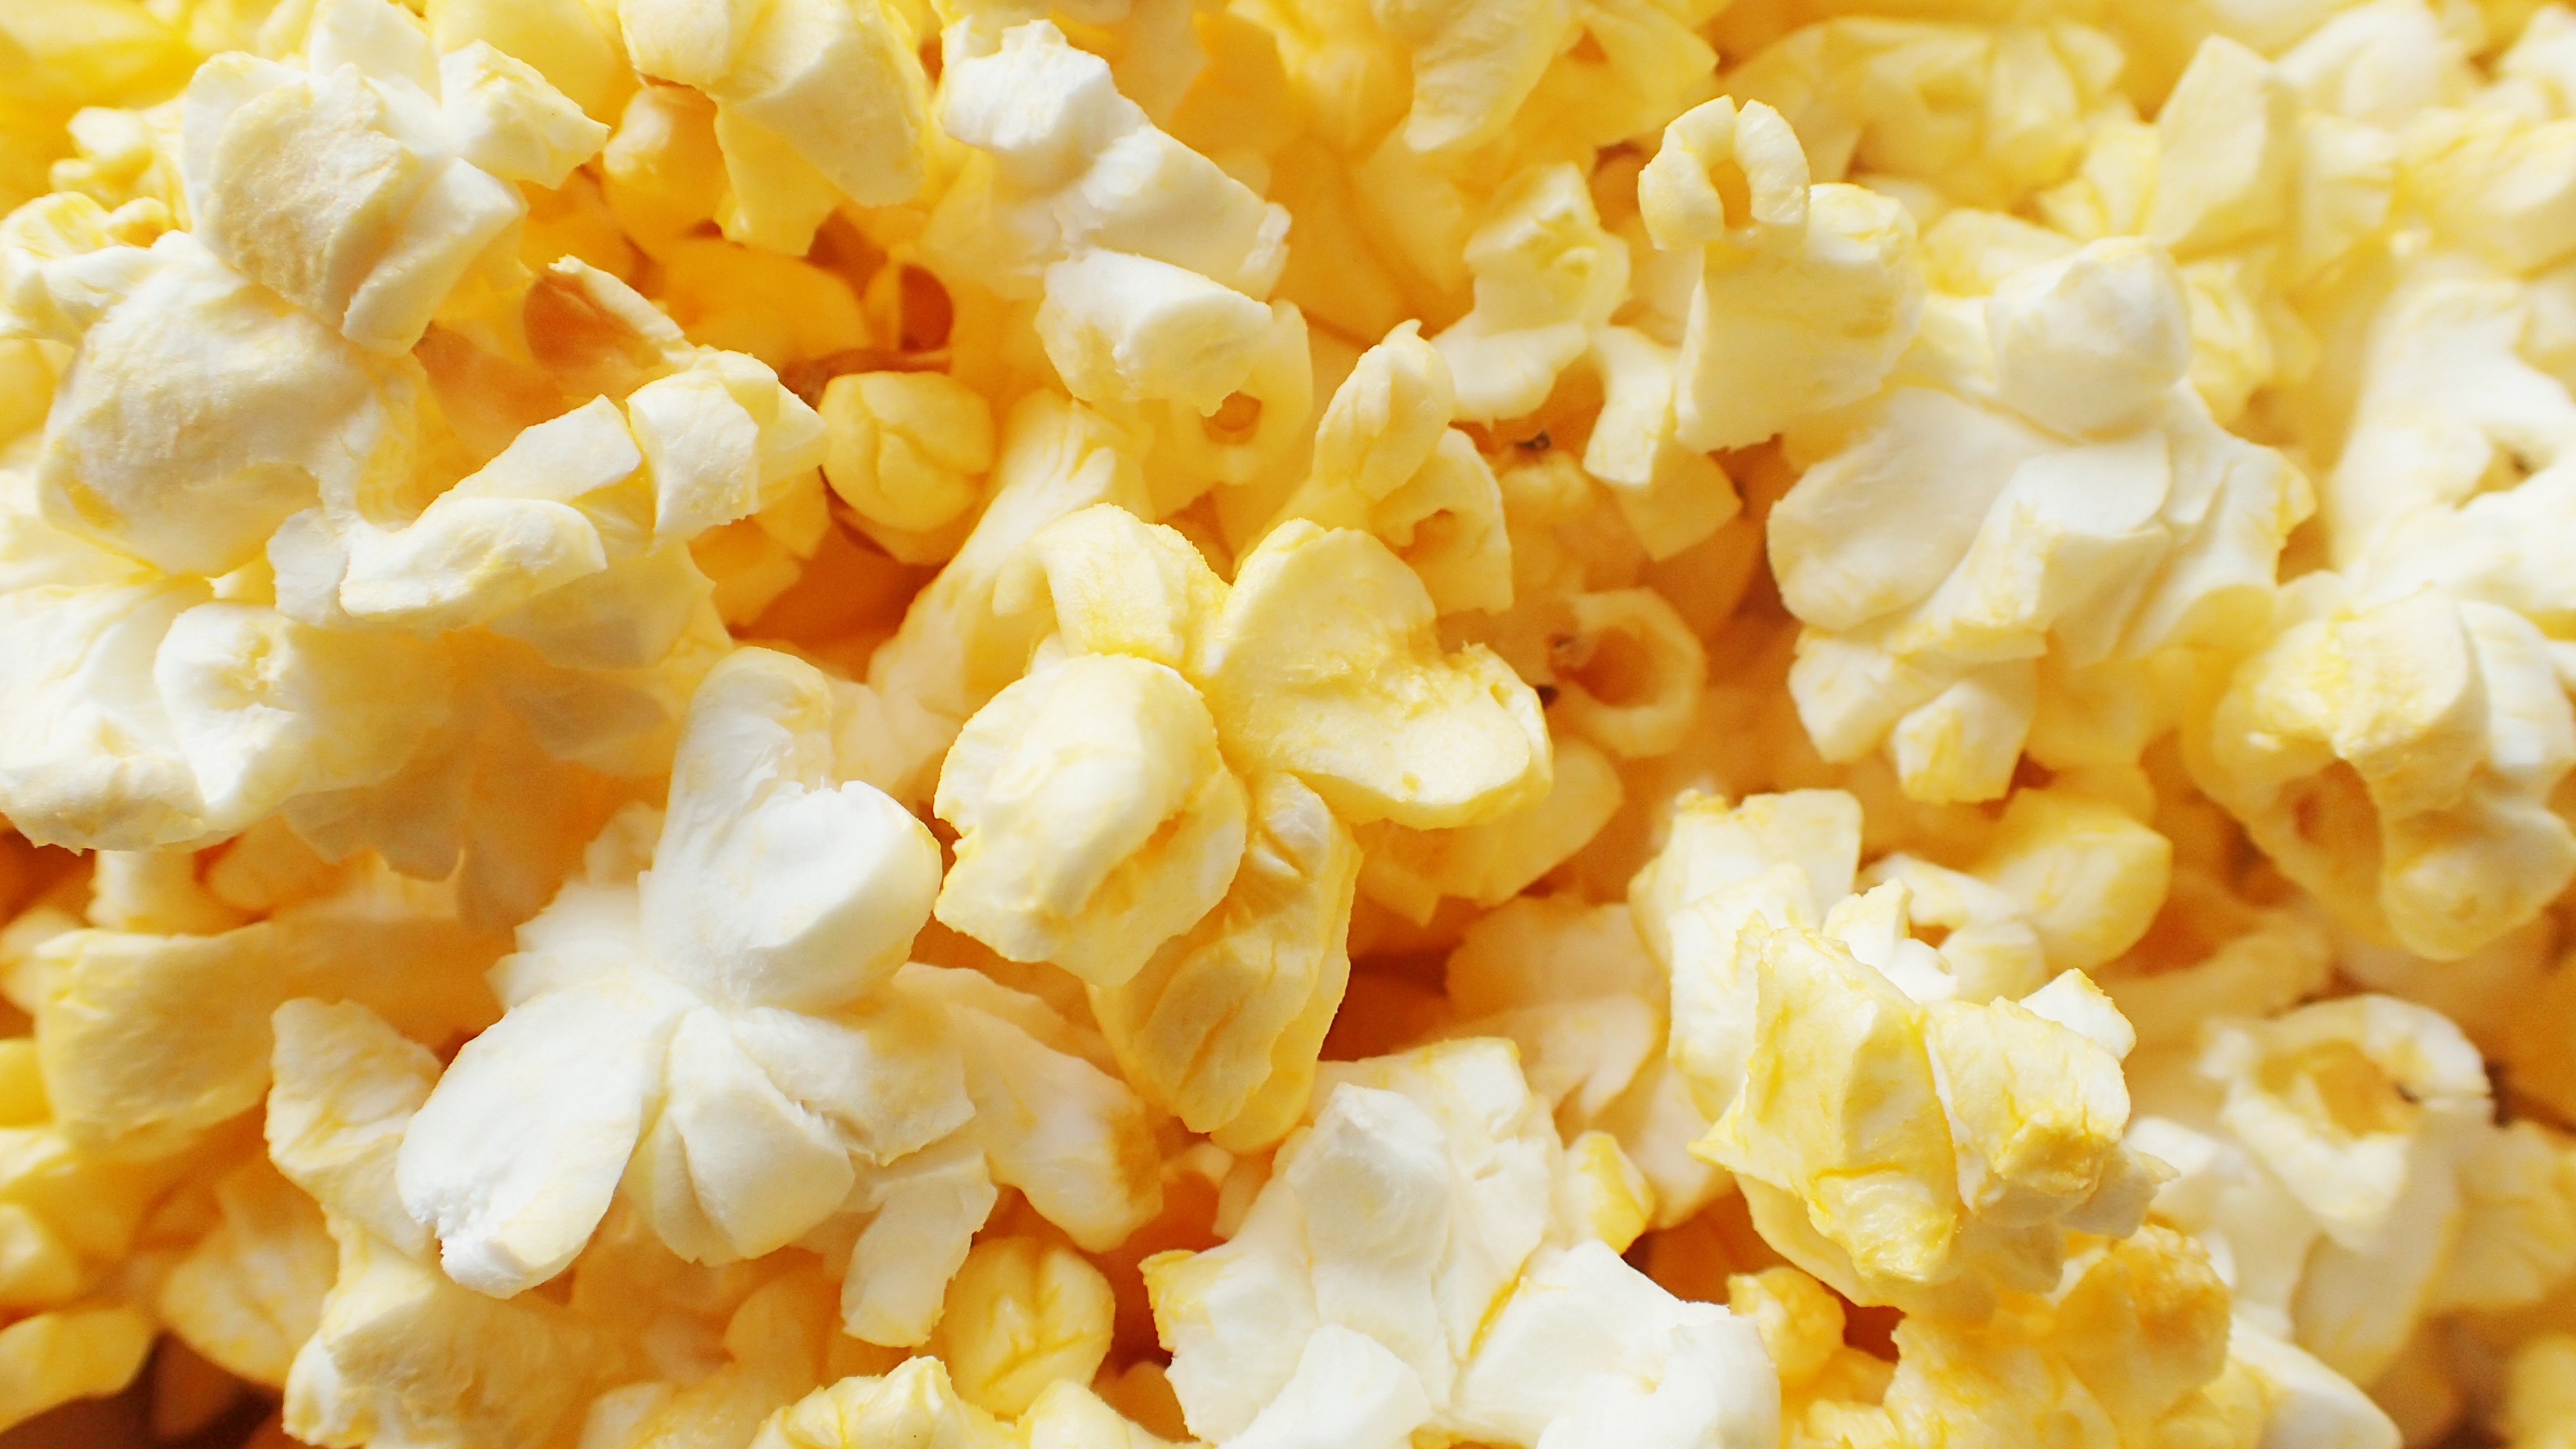
white, petal, food, produce, corn, yellow, snack, popcorn, salty, pop, buttered, snack food, kettle corn